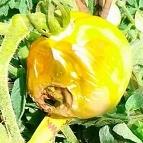
Crop: Tomato
Condition: helicoverpa-armigera-p